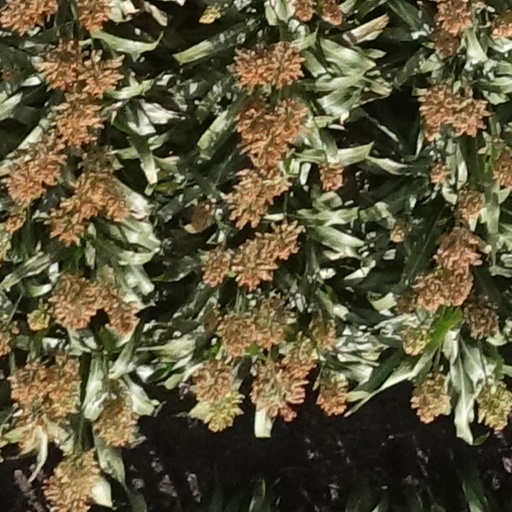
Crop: sorghum